Predrag Azdejković

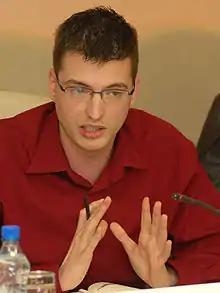
Predrag Azdejkovic at Youth and violence forum

Predrag Azdejković (born 15 July 1978) is a Serbian LGBT human rights activist, journalist, writer, film and theater producer. Azdejković is the director of Gay Lesbian Info Center, and was the director of Merlinka festival, until he was forced to resign after outrageous comments, offensive to the trans community, calling on social media for an elderly man who lost a testis due to police torture in Novi Sad to be sent to box against Imane Khelif, to which funders of the festival threatened to cancel funding, and the national TV station Radio Television of Serbia to an overseeing body of which he had been appointed against the will of journalists working there has demanded he be removed from it, but this request has been ignored. He is also the editor in chief of Serbian only gay magazine "Optimist", producer of several short films and documentaries and several award-winning theater plays that all are dedicated to LGBT population. He is a member of Journalists' Association of Serbia.